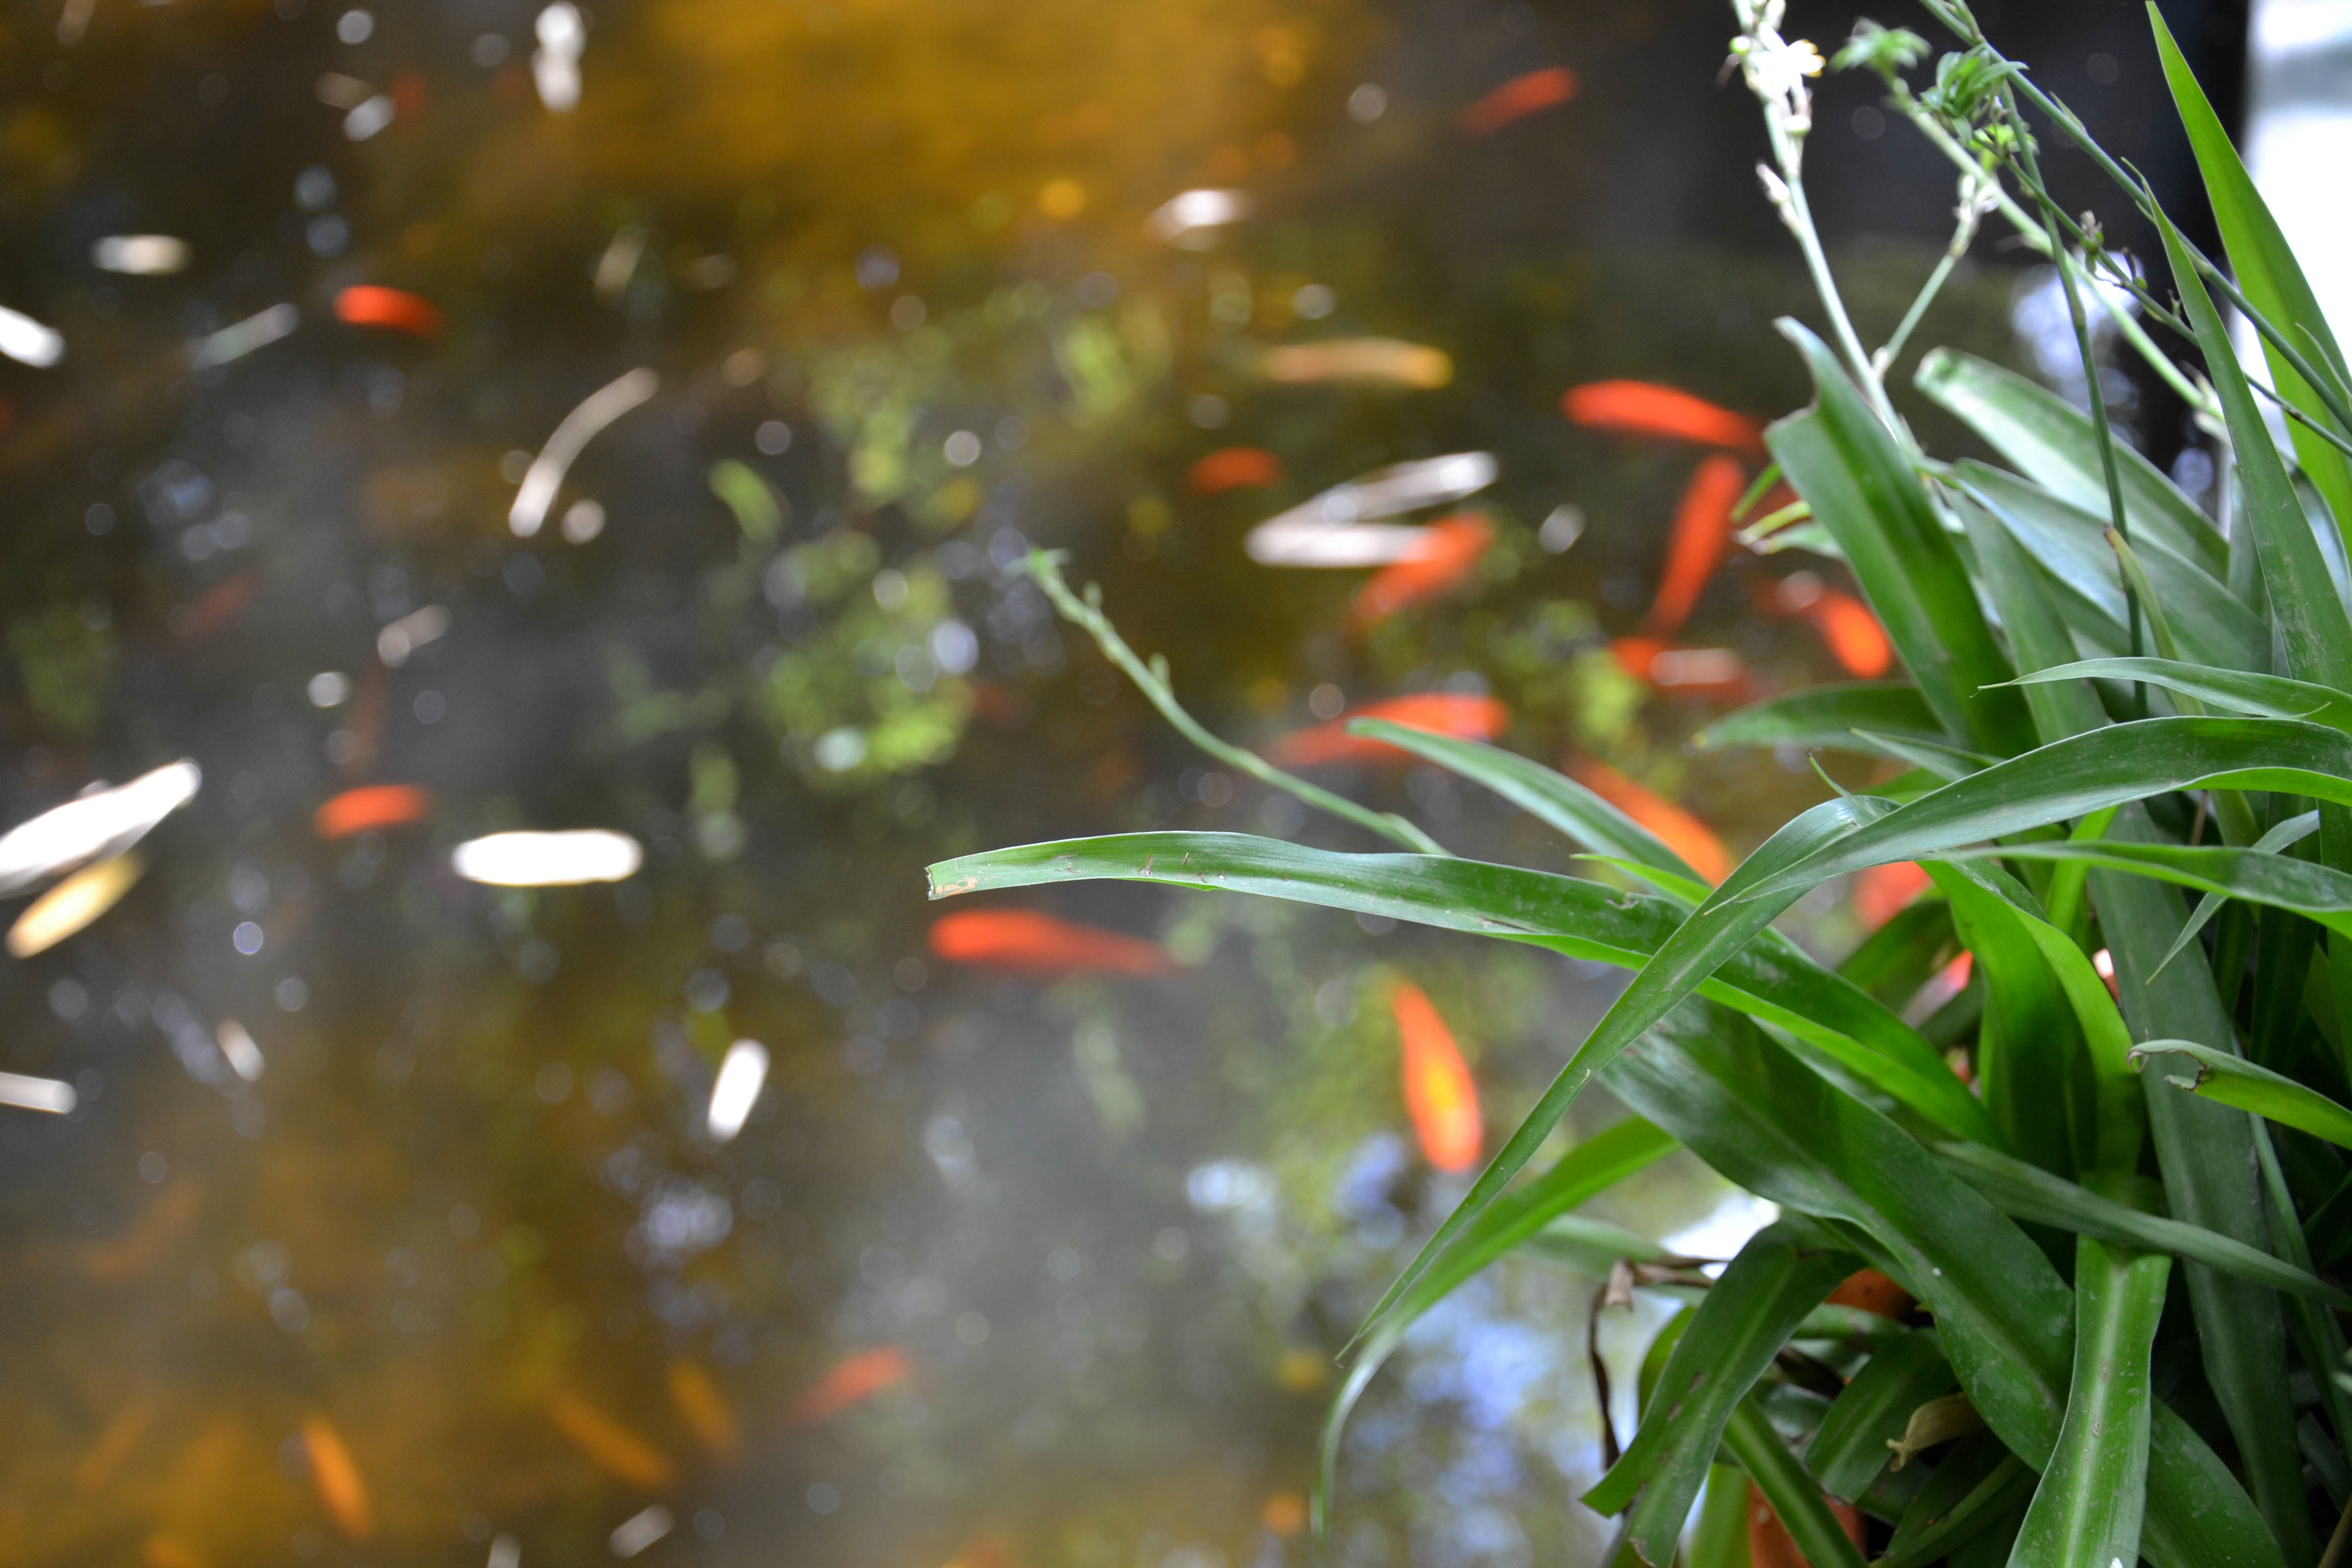
water, grass, plant, leaf, flower, pond, autumn, botany